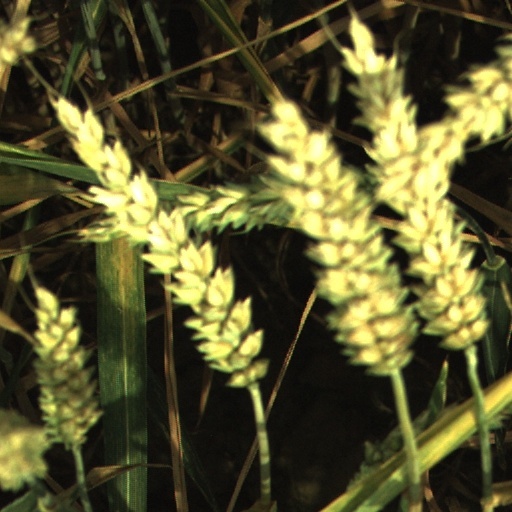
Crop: wheat